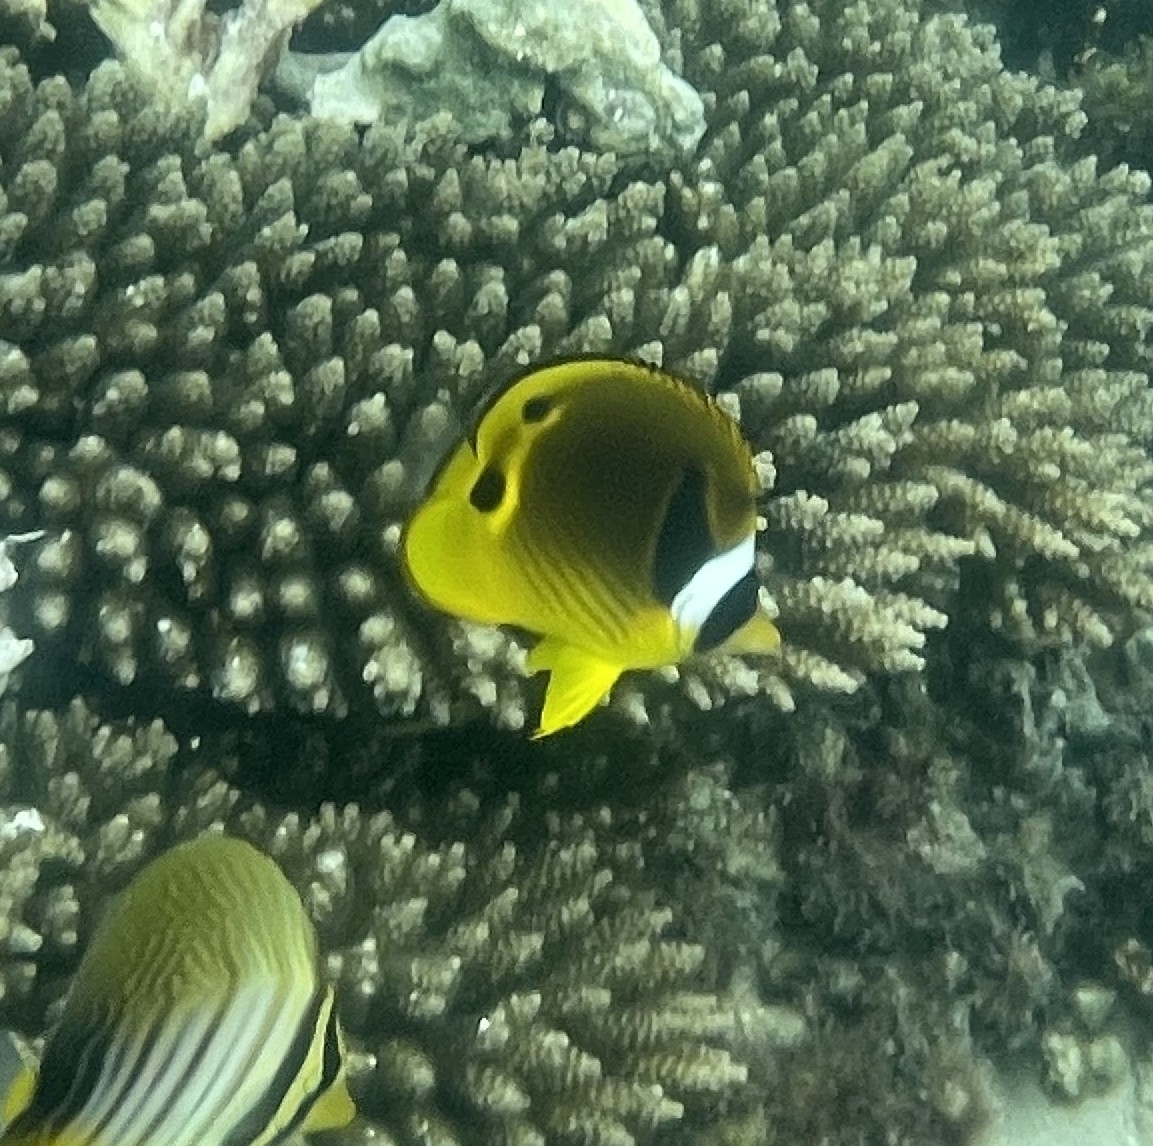
Chaetodon lunula (Raccoon Butterflyfish)